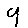
Label: 9